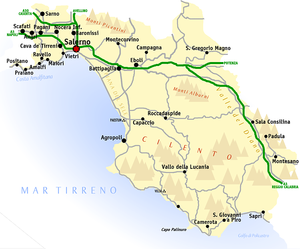
Nationalpark Cilento, Vallo di Diano og Alburni
Kort der viser placeringen af Parco Nazionale del Cilento, Vallo di Diano e Alburni
Nationalpark Cilento, Vallo di Diano og Alburni italiensk:Parco Nazionale del Cilento, Vallo di Diano e Alburni er en nationalpark der ligger i Provinsen Salerno regionen Campania i det sydlige Italien. Den blev oprettet i 1991 og har et areal på 181.048 hektar hovedsagelig et kuperet terræn fra kysten af det Tyrrhenske Hav til Vallo di Diano ved foden af Appenninerne. I 1998 blev nationalpark udpeget til UNESCO-verdensarvsområde. Centrum i nationalparken er byerne Marina di Camerota og den mindre Palinuro.